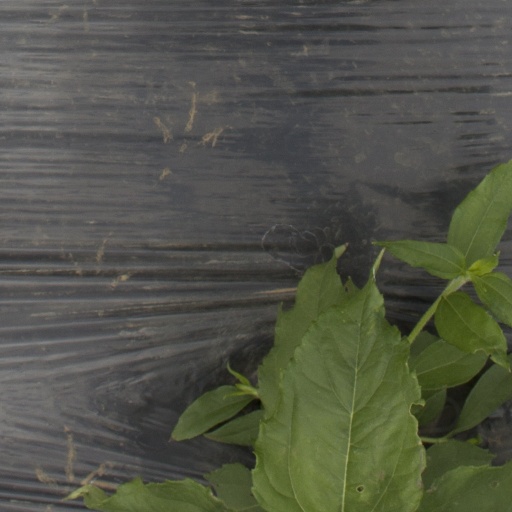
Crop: Jerusalem artichoke